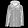
Label: Coat